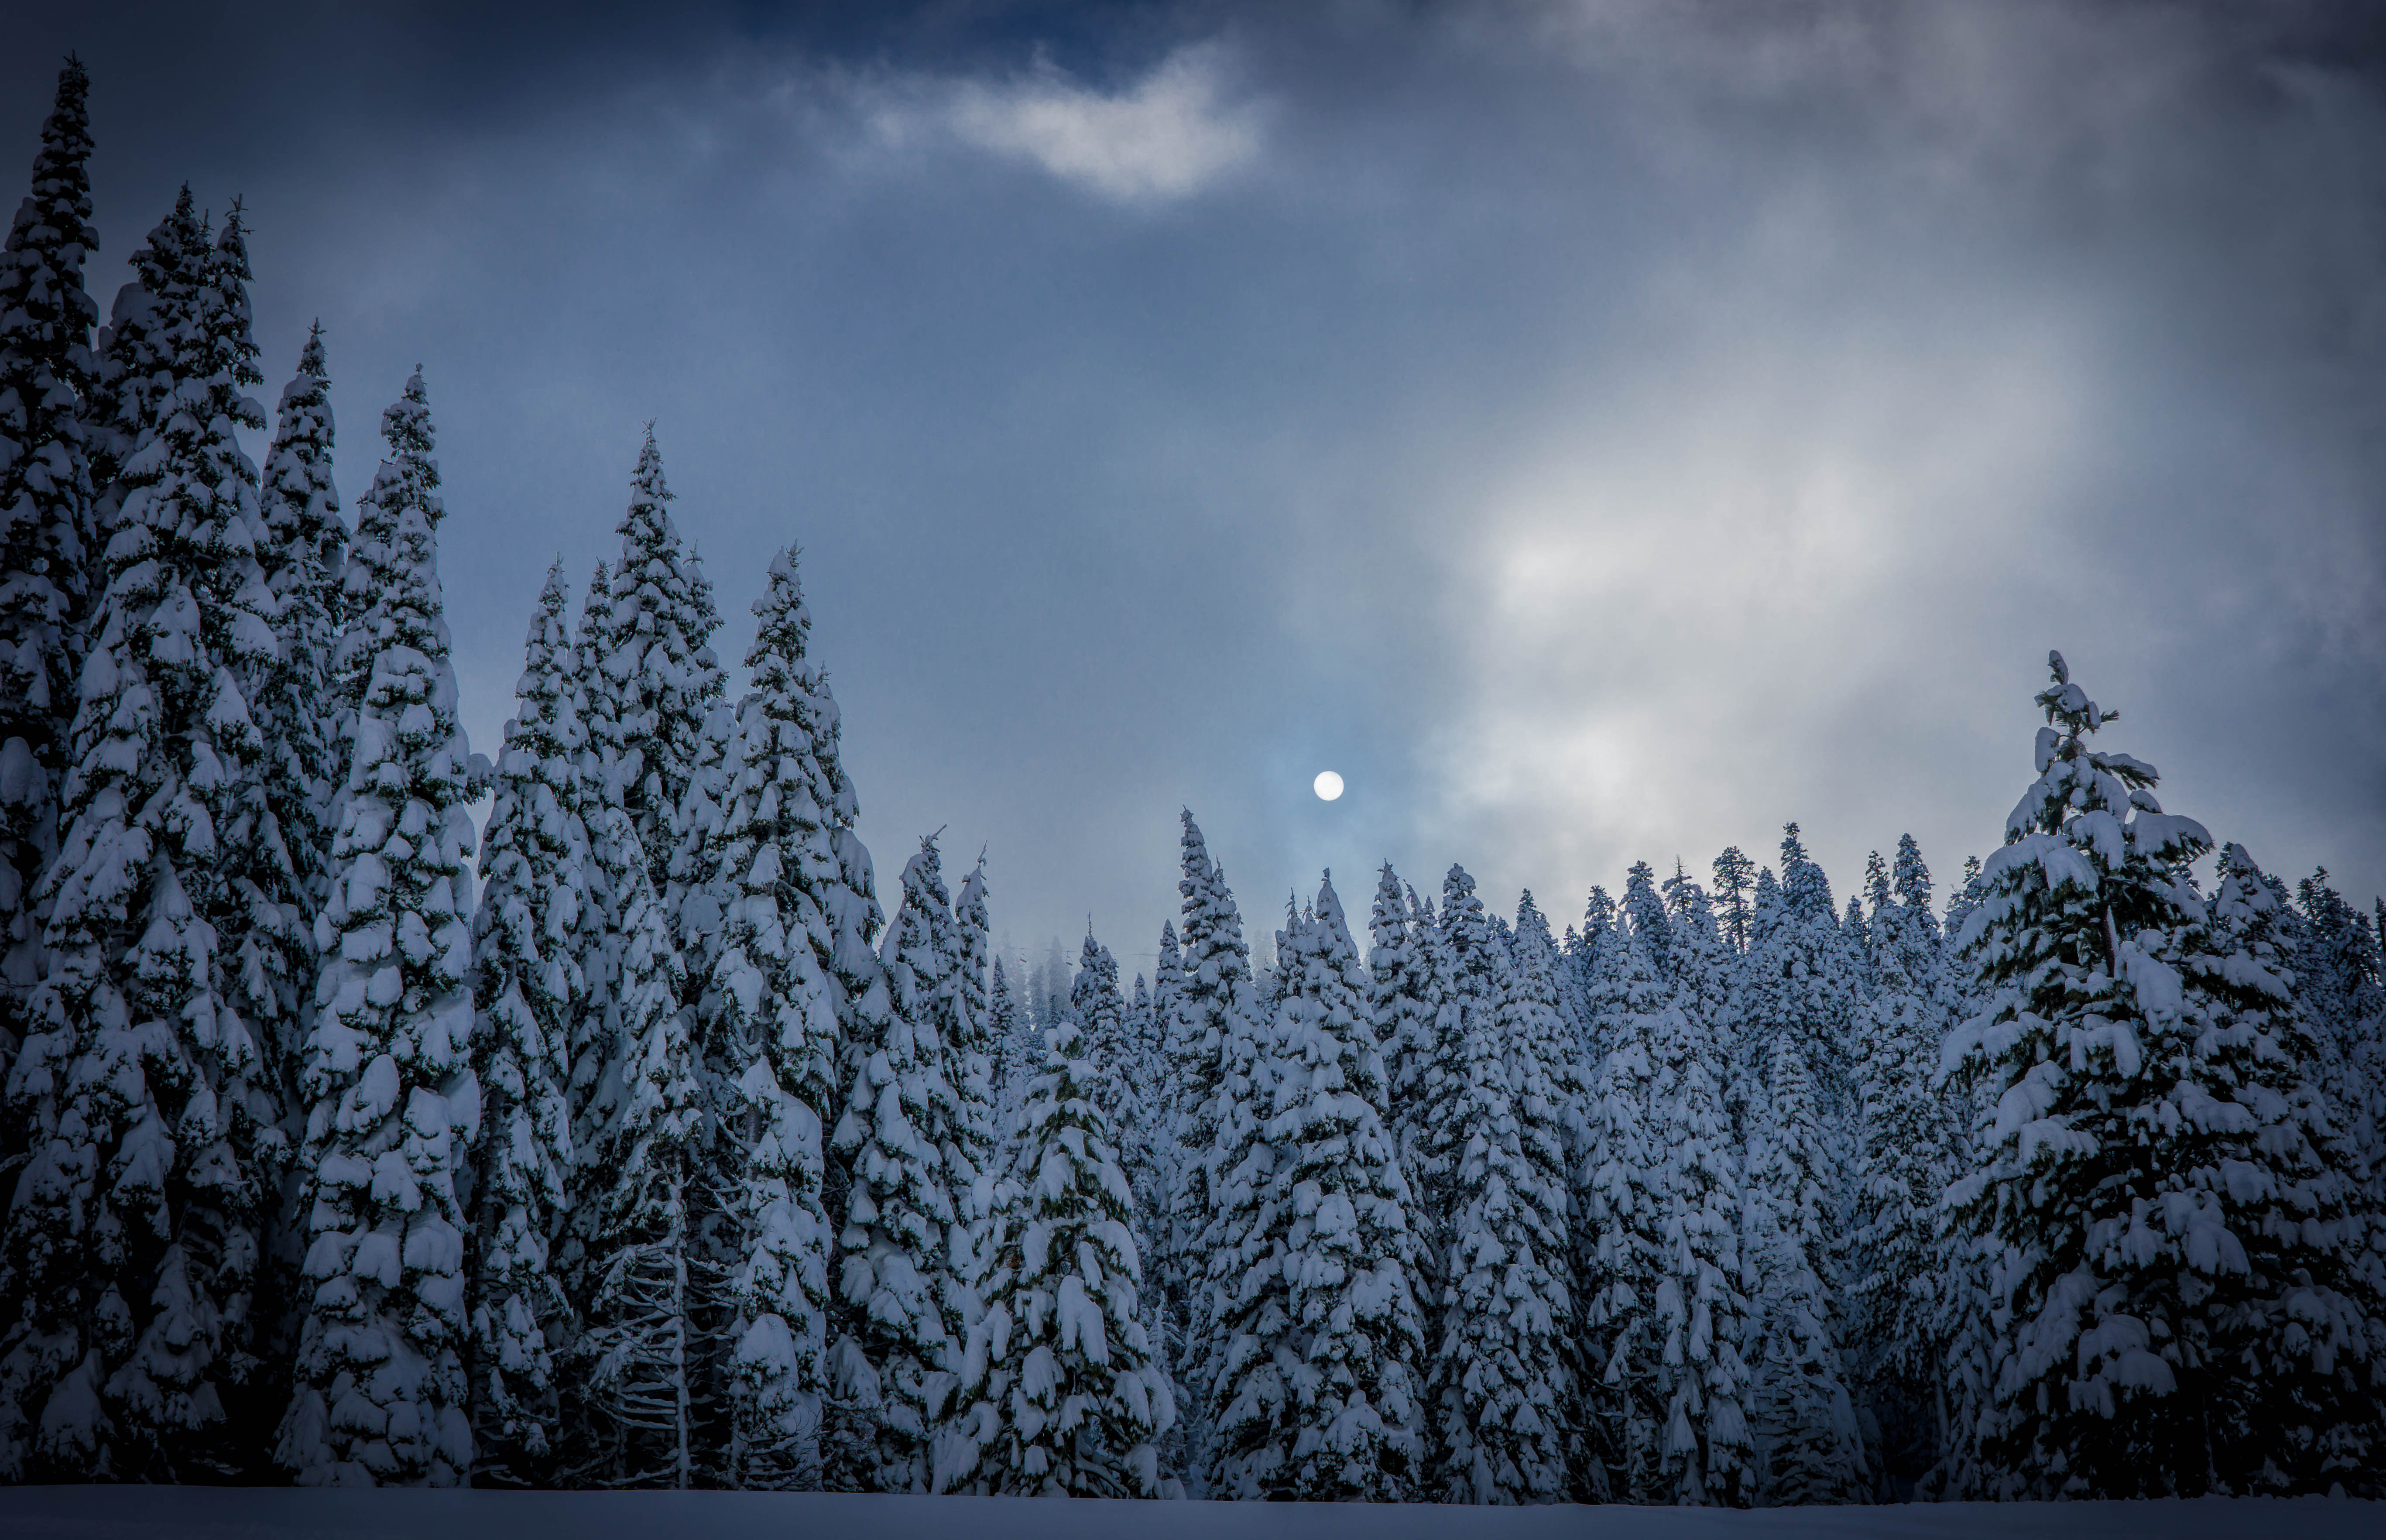
tree, nature, forest, branch, mountain, snow, winter, cloud, plant, sky, sunlight, morning, frost, weather, fir, season, freezing, atmospheric phenomenon, woody plant